Pied thrush

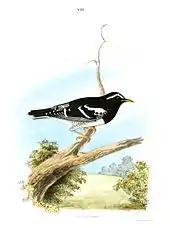
The species was first noted by Jerdon but described by Edward Blyth. This image is from Jerdon's 1843-47 "Illustrations of Indian Ornithology" and was lithographed by C.V. Kistnarajoo based on an illustration by S. N. Ward of the Madras Civil Service, the background foliage was added by Captain S. Best of the Madras Engineers.

Males of this thrush are conspicuously black and white. Mostly black on the upper parts it has a long white supercilium, and white tips to the wing coverts, tertials, rump and tail. The underparts are white with black flank spots the bill and legs are yellow. Females and young birds have the same basic pattern, but the black is replaced by dark brown, and the white by light brown. The markings on the underside are scalier. The third primary is the longest followed by the fourth with the second and fifth being nearly equal in length. The first primary is reduced.